Sky position (RA, Dec in degrees): 204.614, 17.66
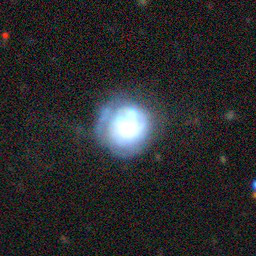
Galaxy morphology: Round Smooth Galaxies